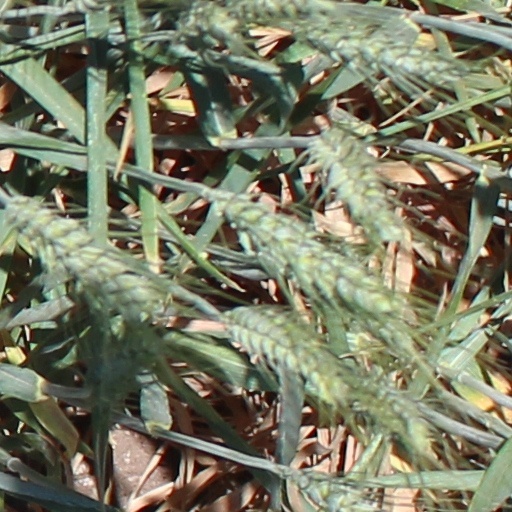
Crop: wheat